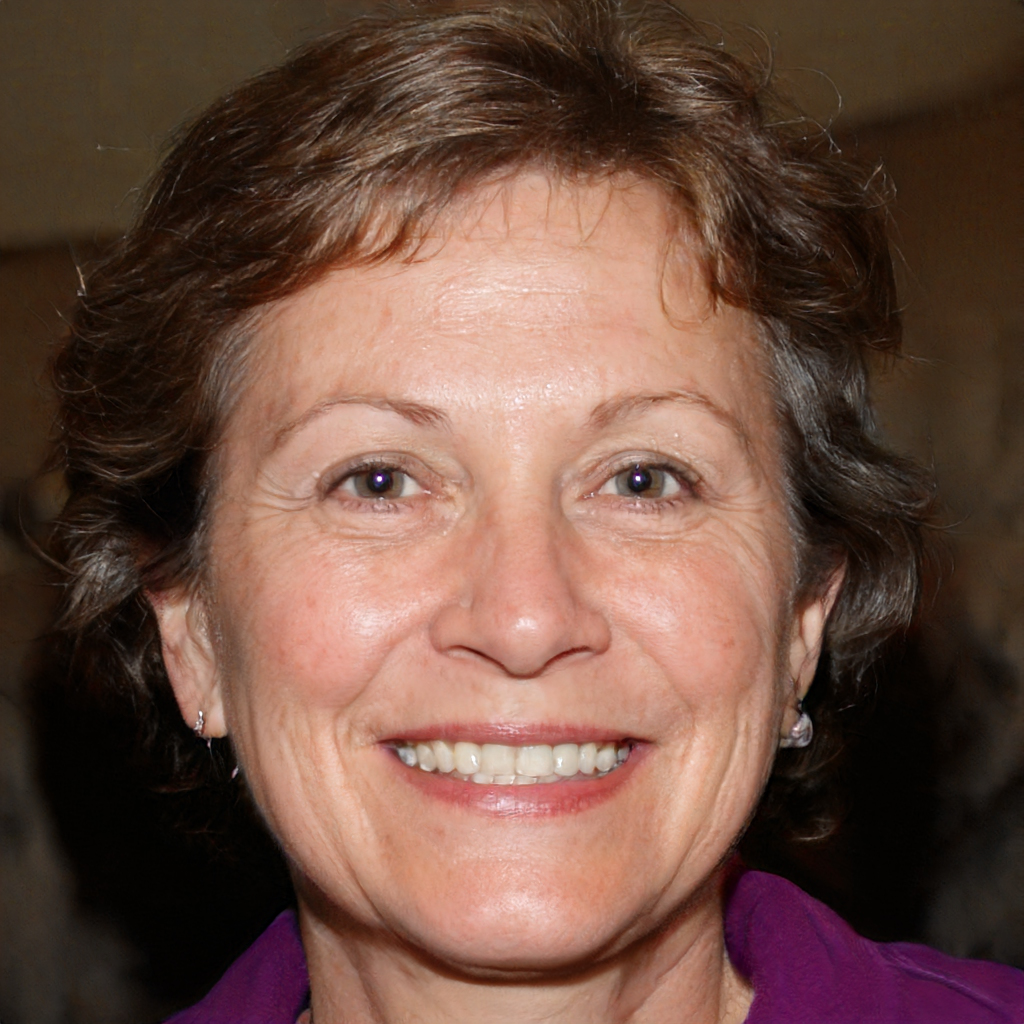
Gender: Female